2006 Dutch cabinet formation

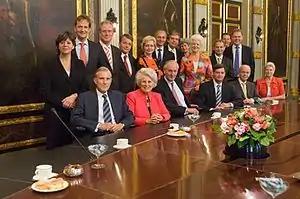
Because the cabinet consisted of virtually the same ministers as the previous cabinet, there was no traditional bordes scene. Instead, this photo opportunity was offered at the start of the first Council of Ministers on 7 July.

After the fall of the second Balkenende cabinet on 30 June 2006, a cabinet formation took place in Netherlands. On 7 July, this resulted in the third Balkenende cabinet. The minority cabinet was formed by Christian Democratic Appeal (CDA) and People's Party for Freedom and Democracy (VVD). It was a rump cabinet of the third Balkenende cabinet, but without ministers from Democrats 66 (D66).